Reg Leafe

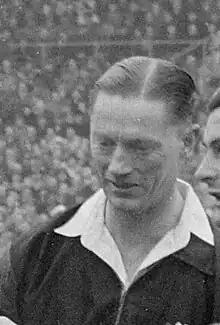
Leafe in 1953

Reginald James Leafe (15 December 1914 – 2001) was a FIFA referee in the 1950s and early 1960s.